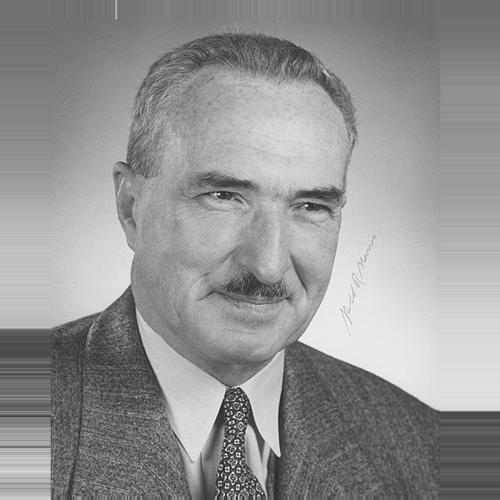
Age: 54